Mark Taimanov

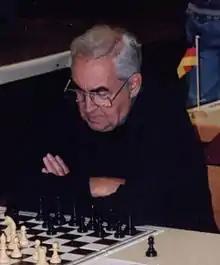
Taimanov in 1996

Mark Evgenievich Taimanov (7 February 1926 – 28 November 2016) was one of the leading Soviet and Russian chess players, among the world's top 20 players from 1946 to 1971. A prolific chess author, Taimanov was awarded the title of Grandmaster in 1952 and in 1956 won the USSR Chess Championship. He was a World Championship Candidate in 1953 and 1971, and several opening variations are named after him.